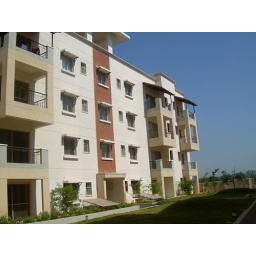
My apartment is the extreme top left in this picture with beautiful green trees surrounding.